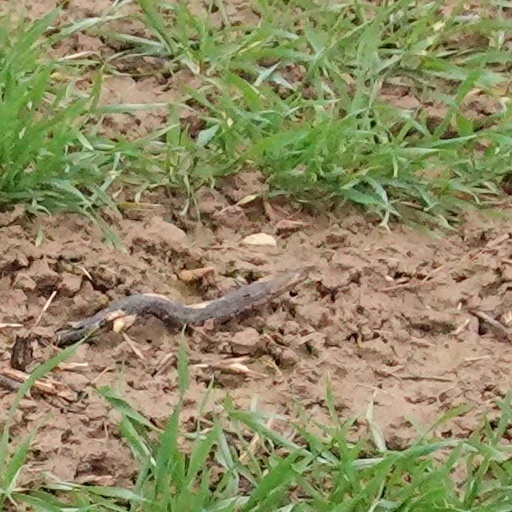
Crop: wheat